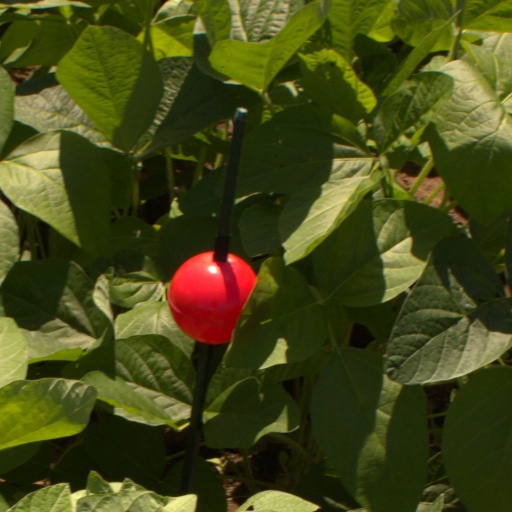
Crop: soybean